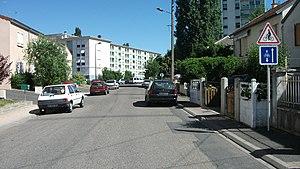
Rue des Petits Prés à Bellerive-sur-Allier, Allier, France. Depuis mi-2010, cette rue coupe un chemin partagé. Circonstances
Le panneau d'indication de conditions particulières de circulation est, en France, un panneau de signalisation carré à fond bleu, bordé d’un listel blanc, portant en son centre plusieurs flèches de couleur blanche représentant des voies de circulation avec l'ajout d'un idéogramme représentant un panneau de prescription sur une ou plusieurs d'entre elles. Il est codifié C24a.
Le panneau de signalisation A21 indique la proximité de débouché de cyclistes situé à une distance d’environ 150 mètres en rase campagne et 50 mètres en agglomération.